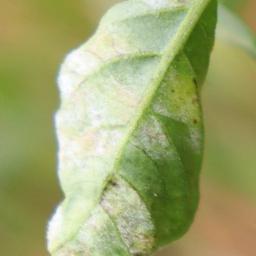
Label: powdery mildew